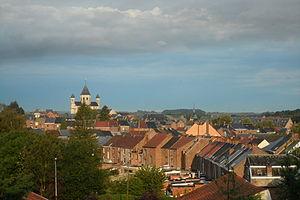
Vue panoramique sur Nivelles et les tours de la collégiale
Nivelles est une ville francophone de Belgique située en Région wallonne dans la province du Brabant wallon, chef-lieu de l'arrondissement administratif et judiciaire de Nivelles.